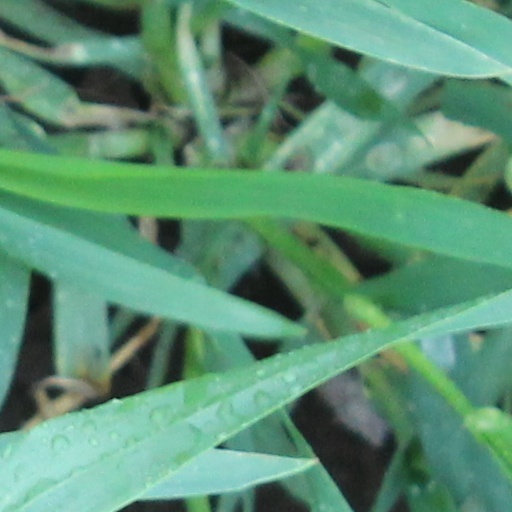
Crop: wheat